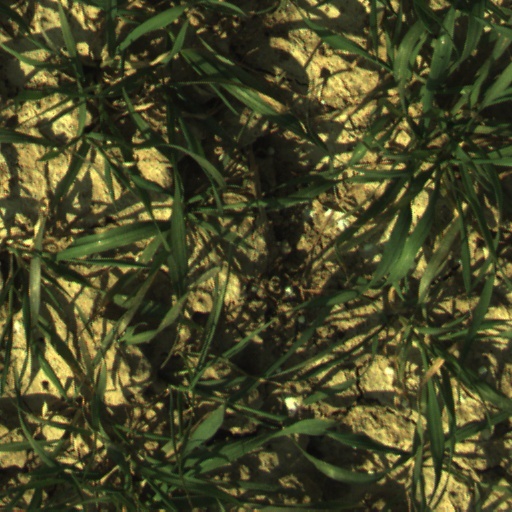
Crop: wheat